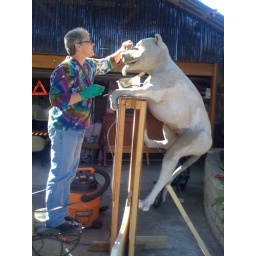
Large concrete dog sculpture hanging over fence. Made of foam, then concrete, then mosaiced with hand cut glass tiles.